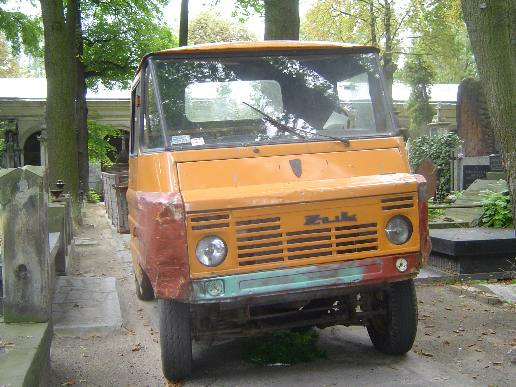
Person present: No